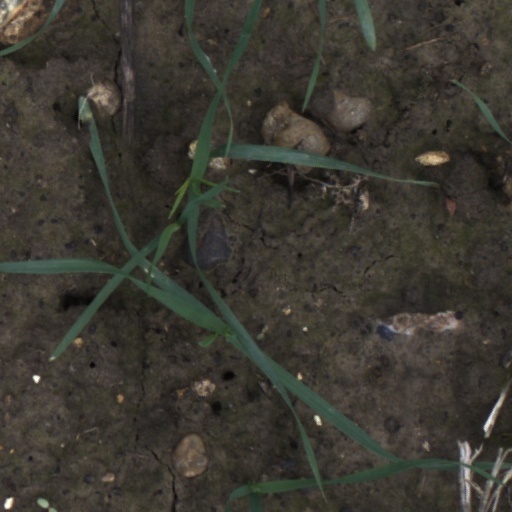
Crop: wheat